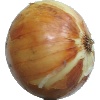
Label: white_onion